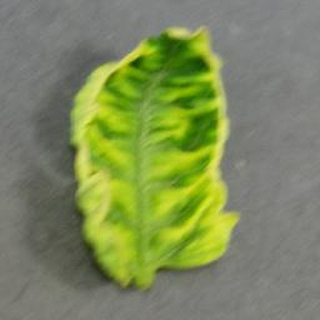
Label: tomato_yellow_leaf_curl_virus